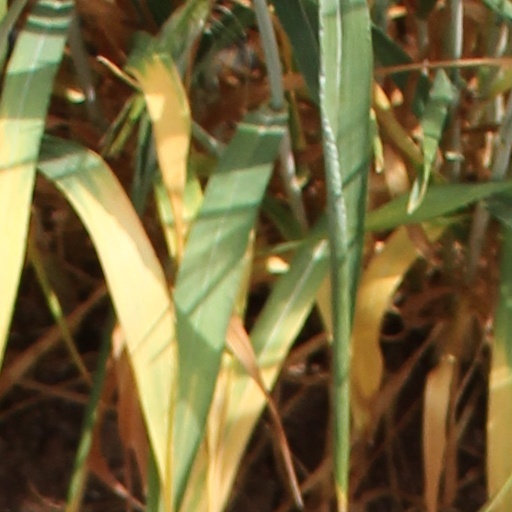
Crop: wheat